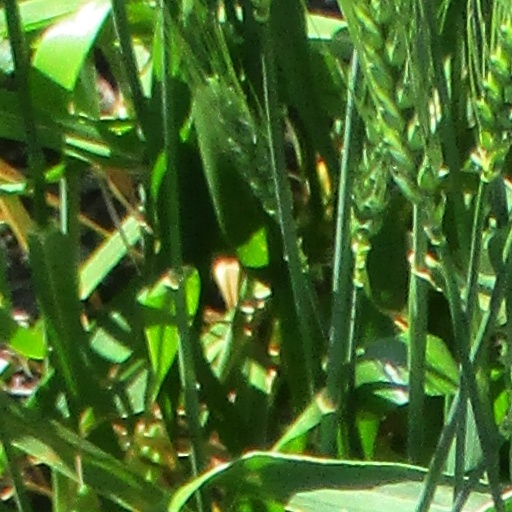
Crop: wheat